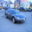
Label: automobile